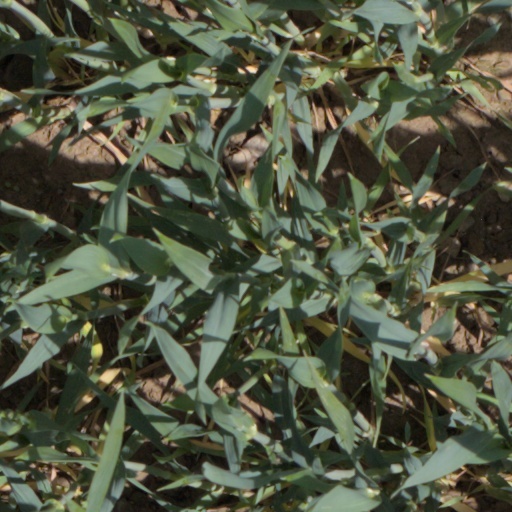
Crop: wheat